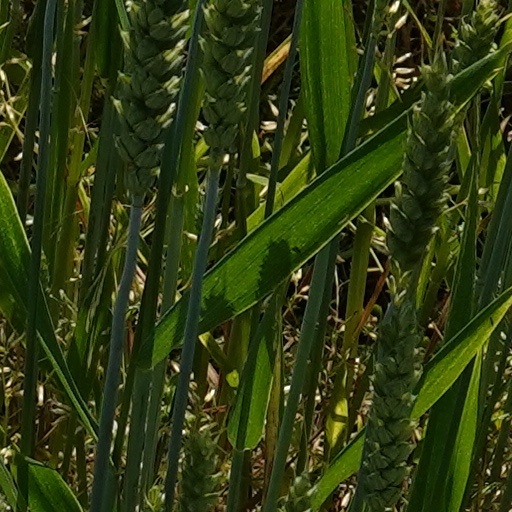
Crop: wheat